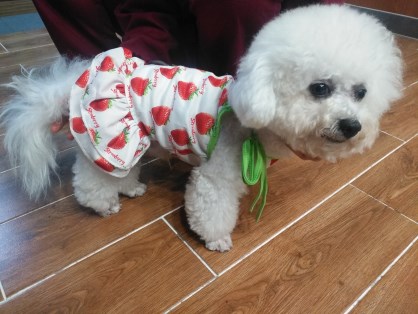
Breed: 3083-n000117-Bichon_Frise